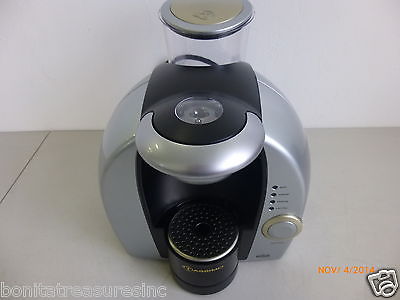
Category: coffee maker